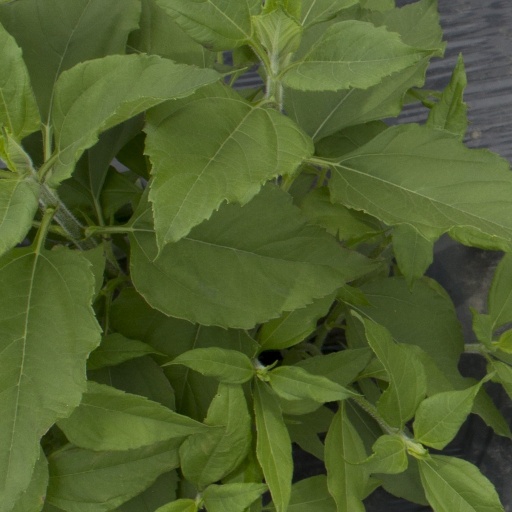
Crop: Jerusalem artichoke